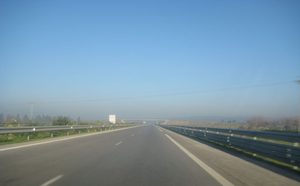
Autoroute A4 Tunis-Bizerte
L'autoroute A4 relie Tunis, capitale de la Tunisie, au port de Bizerte.